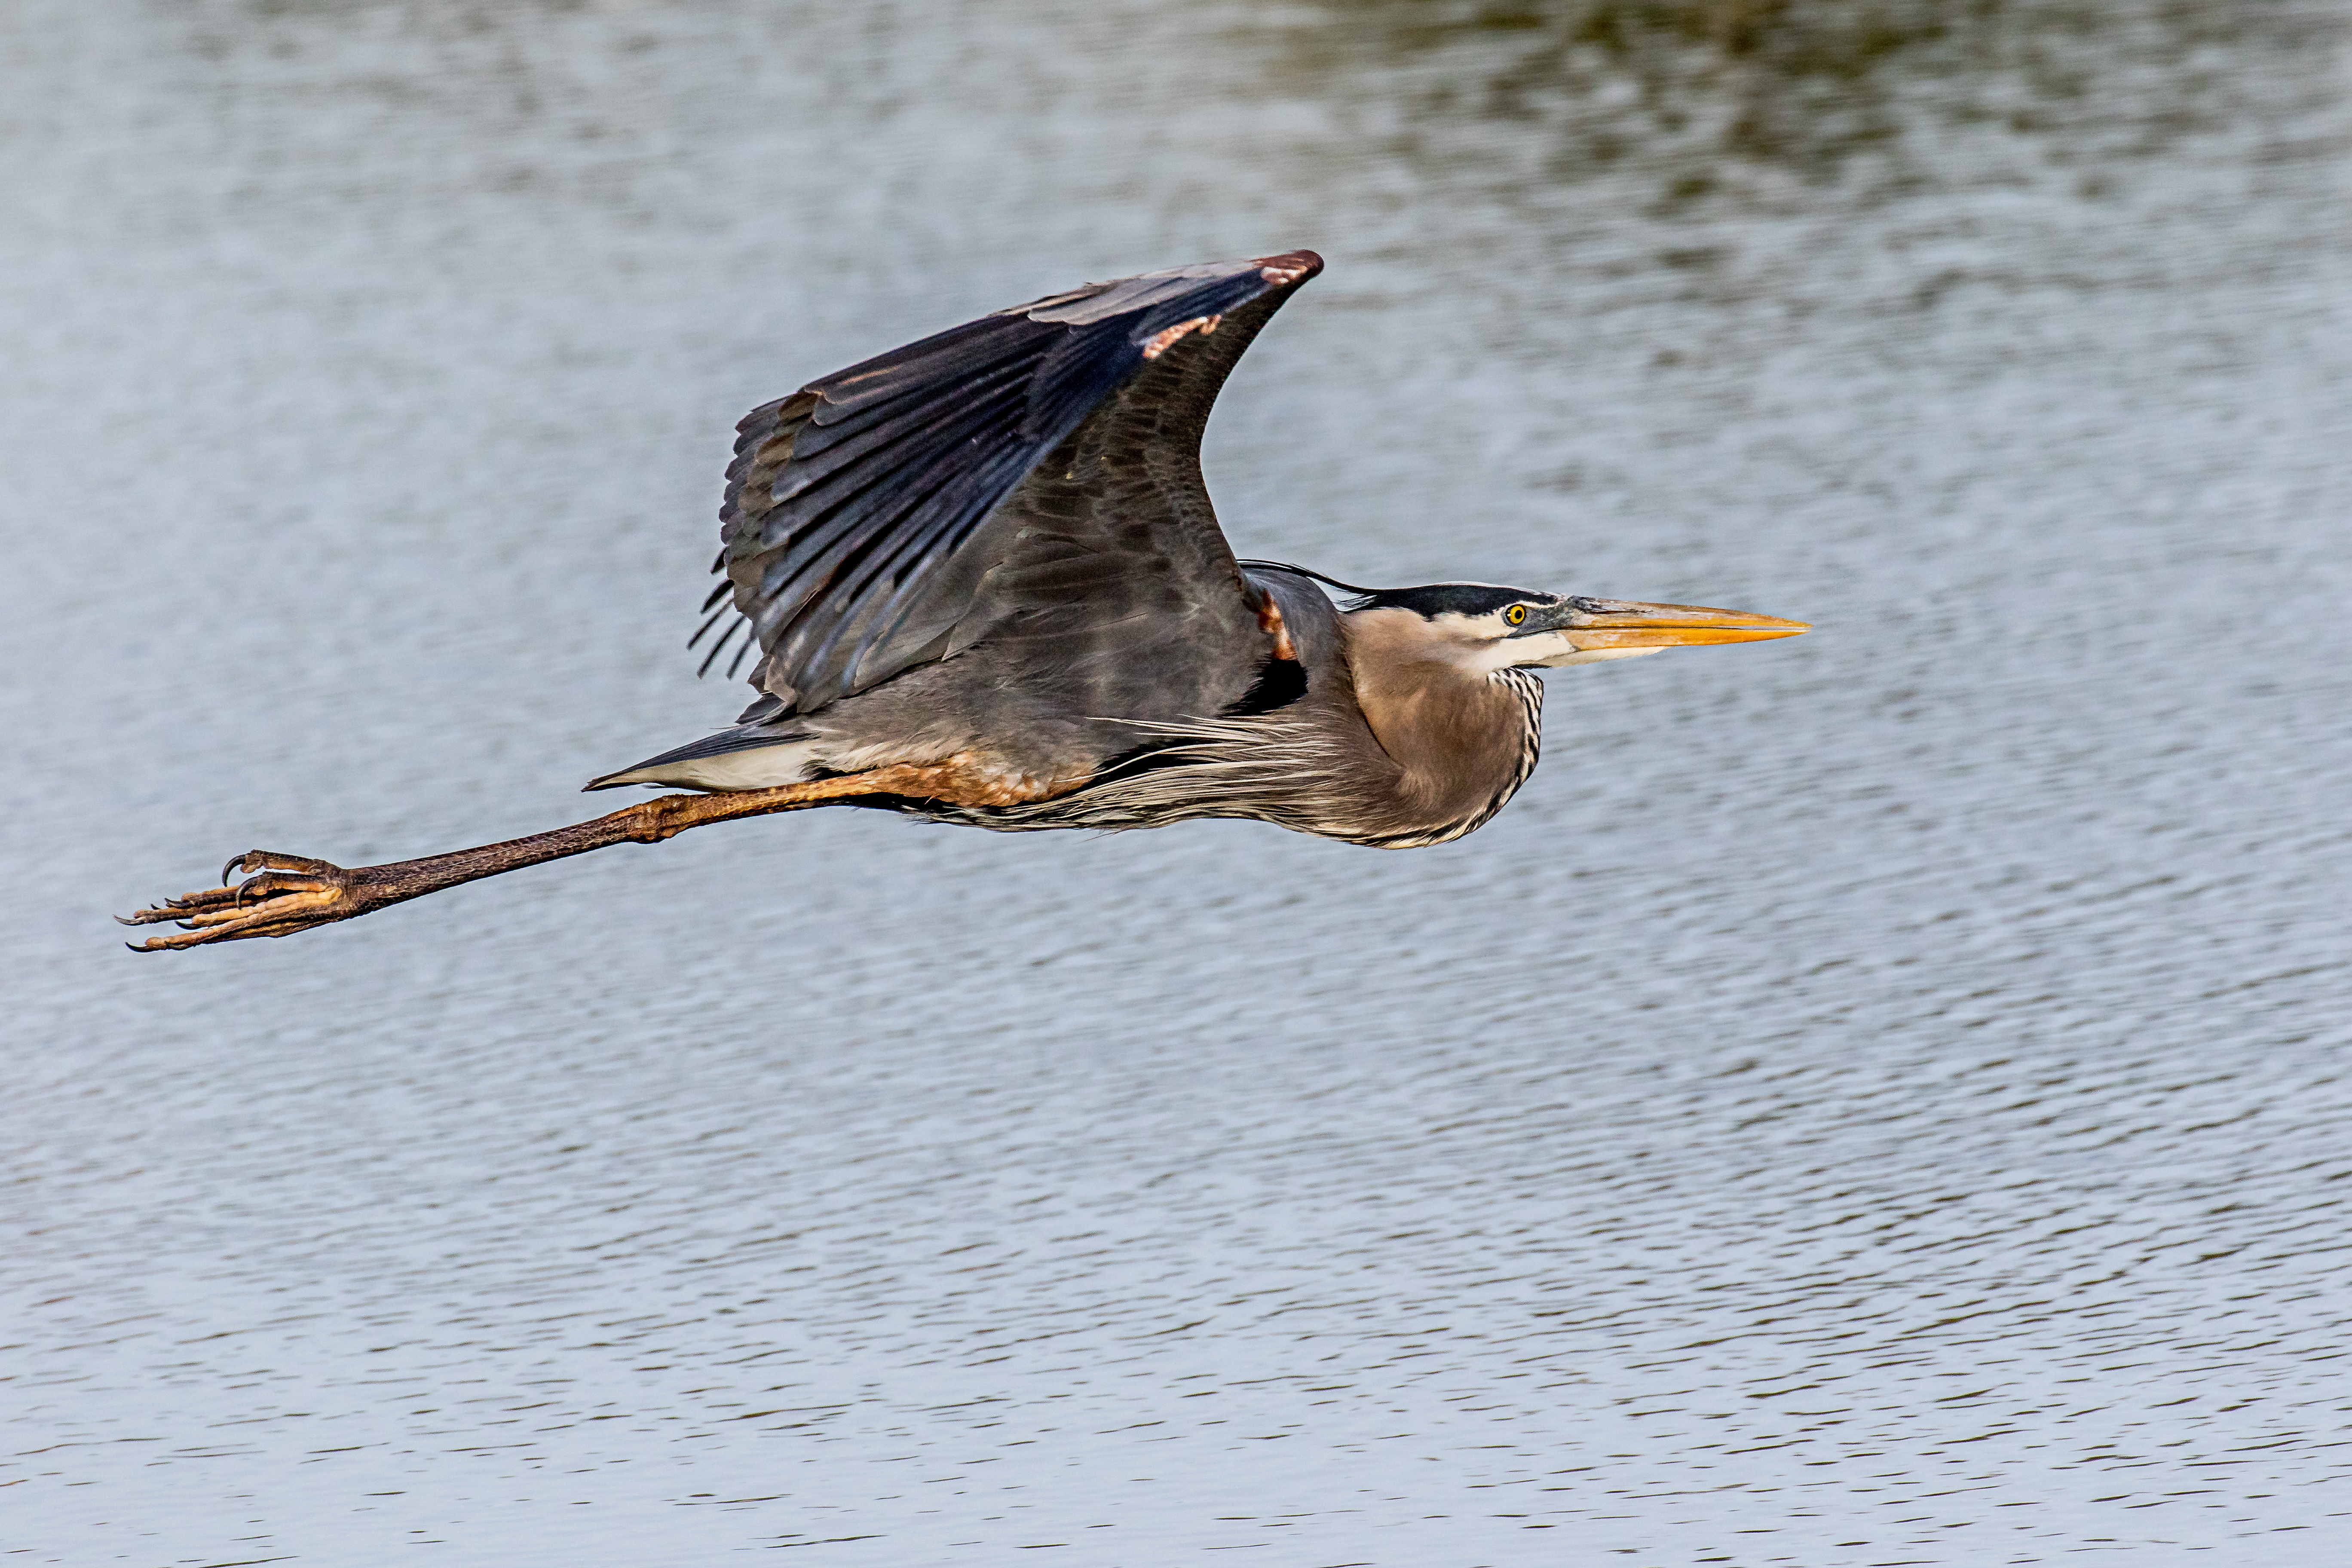
bird, wing, flying, wildlife, beak, venice, fauna, vertebrate, heron, florida, greatblueheron, inflight, shorebird, bif, andymorffew, morffew, naturethroughthelens, venicerookery